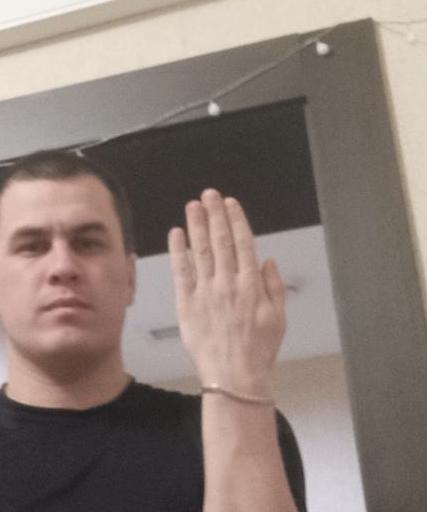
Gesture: stop_inverted